All About Eve

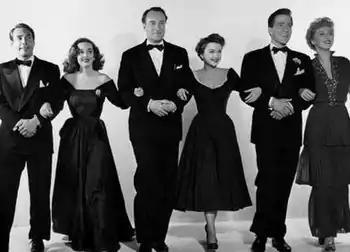
The principal cast of "All About Eve." (Left to right) Gary Merrill, Bette Davis, George Sanders, Anne Baxter, Hugh Marlowe and Celeste Holm

Among the actresses originally considered to play Margo Channing were Mankiewicz's original inspiration Susan Hayward, who was rejected by Zanuck as "too young", Marlene Dietrich, dismissed as "too German" and Gertrude Lawrence, who was ruled out when her lawyer insisted that she not have to drink or smoke in the film and that the script would be rewritten to allow her to sing a torch song. Zanuck favored Barbara Stanwyck, but she was not available. Tallulah Bankhead was considered, as was Joan Crawford, who was working on the film "The Damned Don't Cry."